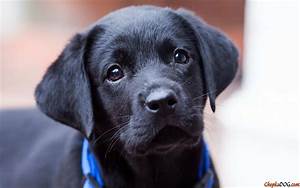
Label: cane